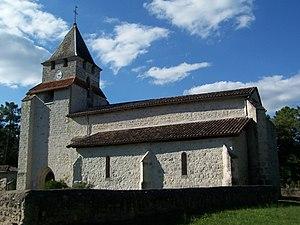
Église Saint-Laurent de Sauméjan (Lot-et-Garonne, France)
Sauméjan est une commune du Sud-Ouest de la France, située dans le département de Lot-et-Garonne, en région Nouvelle-Aquitaine.